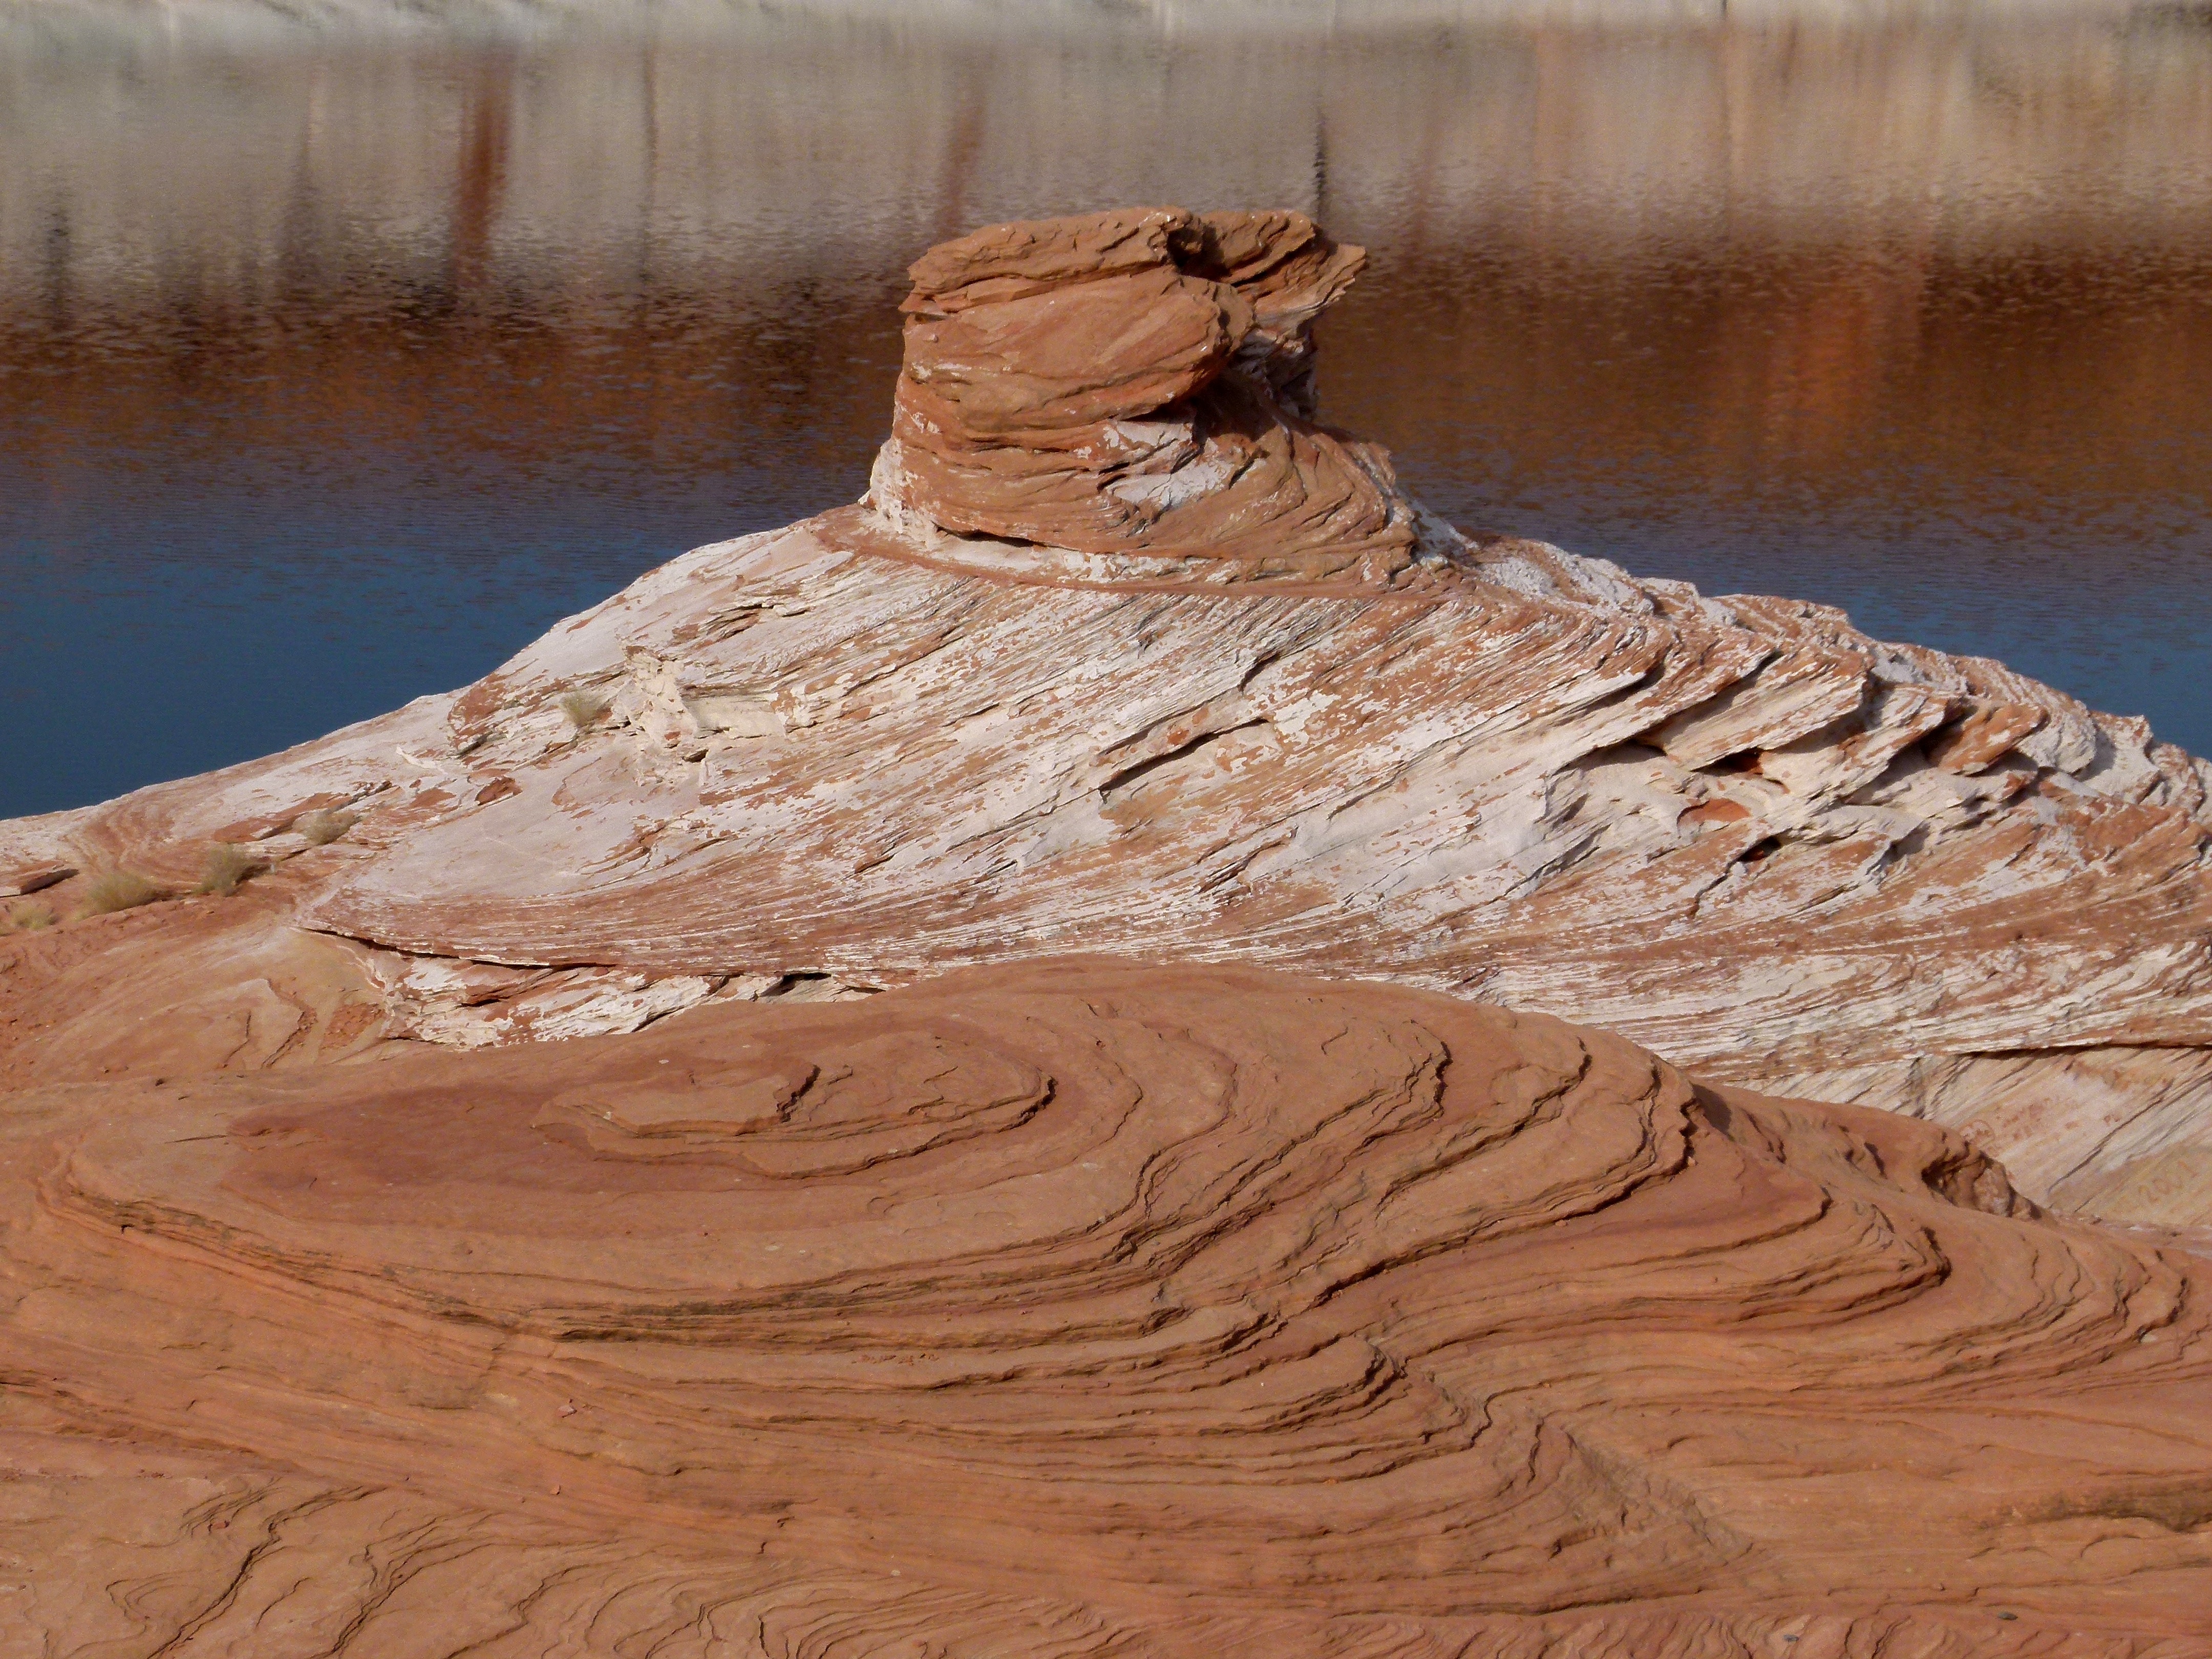
landscape, water, sand, rock, wilderness, mountain, wood, desert, sandstone, stone, formation, cliff, environment, red, usa, soil, rugged, colorful, terrain, material, arizona, outdoors, geology, southwest, wadi, landform, lake powell, natural environment